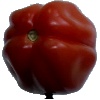
Label: Tomato Heart 1